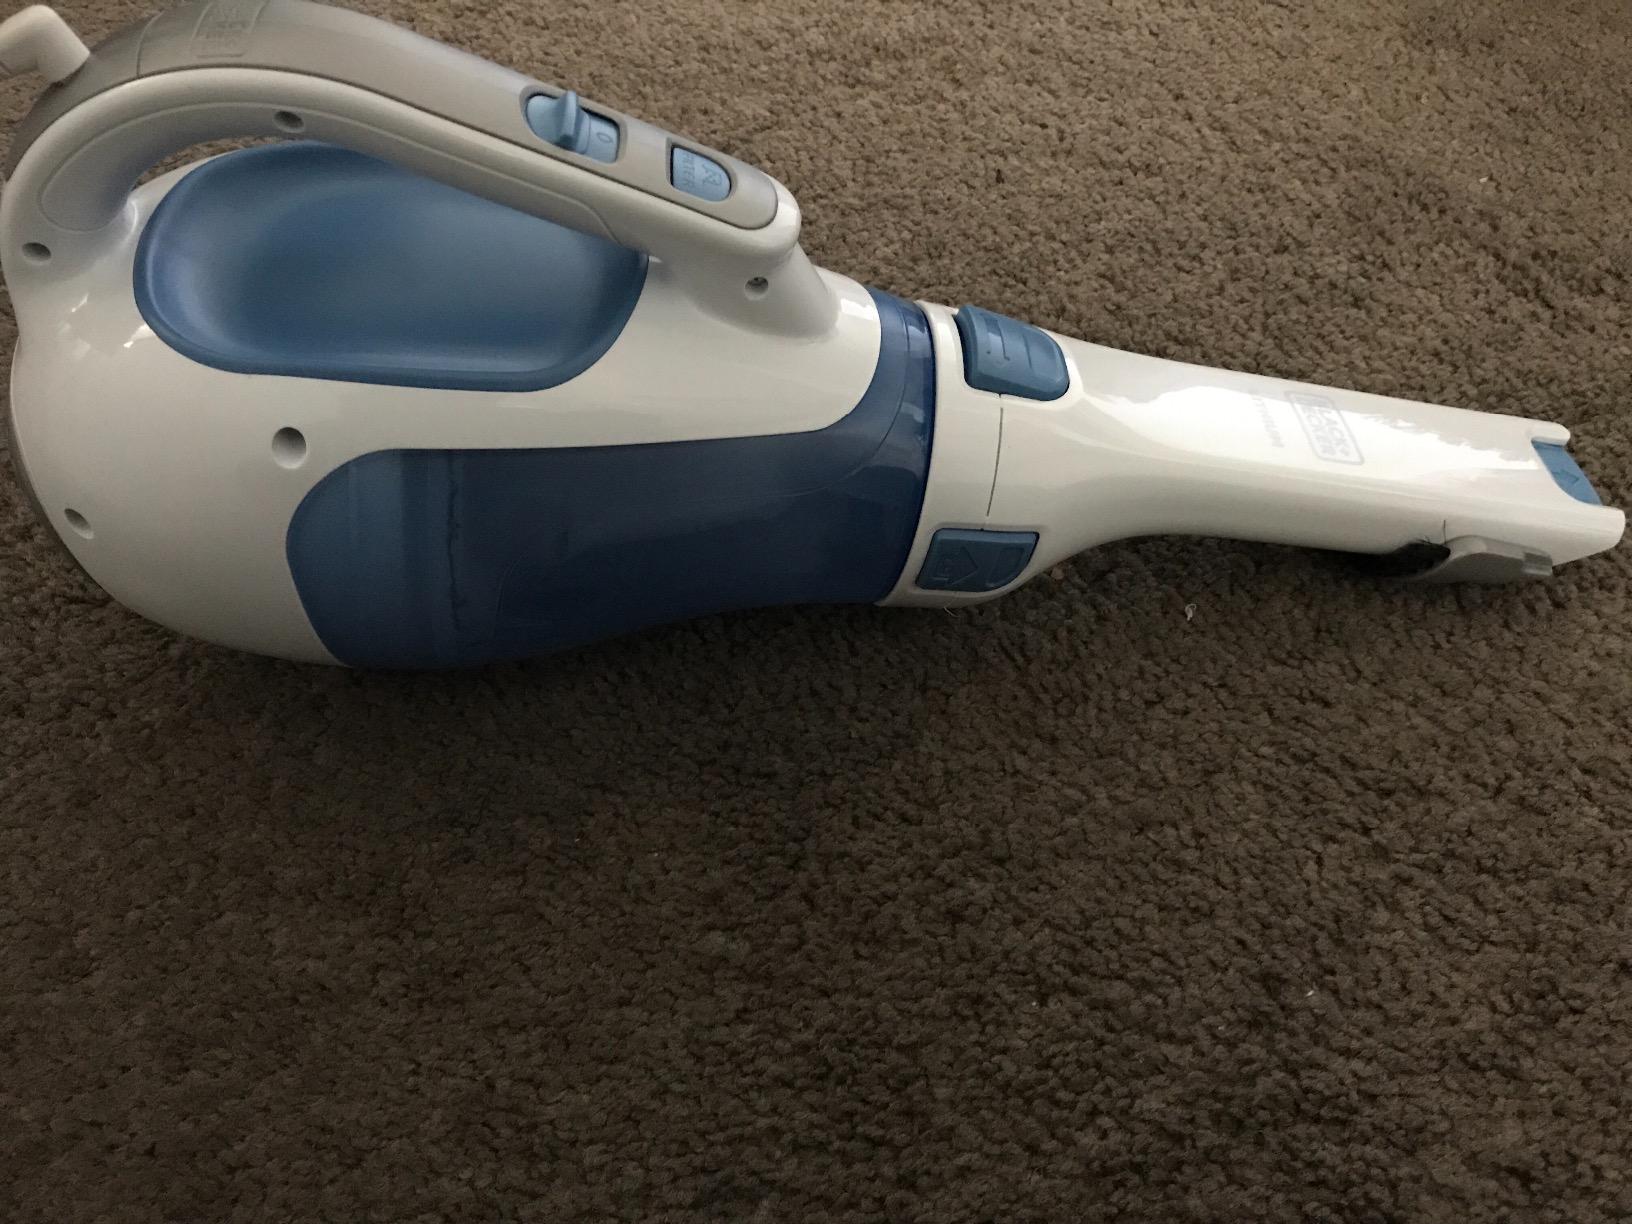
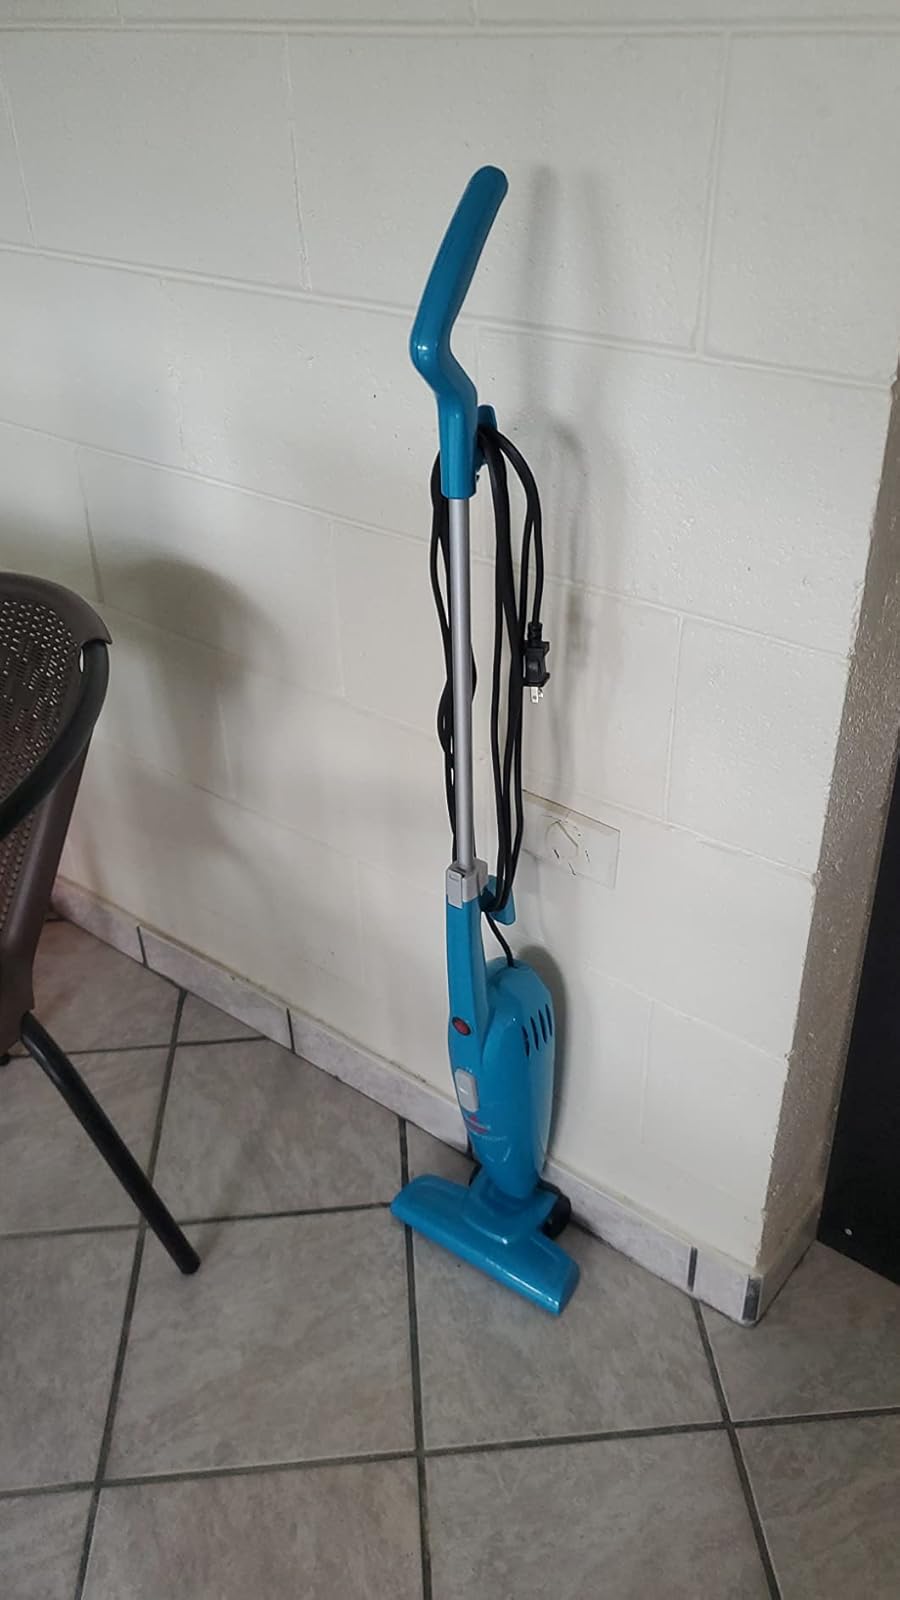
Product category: items_vacuum
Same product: no